L'Enchanteur

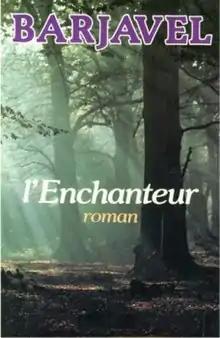
First edition cover

L'Enchanteur ("the wizard") is a 1984 novel by the French writer René Barjavel. It tells the story of the Knights of the Round Table and the quest for the Holy Grail from the perspective of Merlin and his relationship with Viviane. Barjavel had studied the material on the Grail legend extensively. He added several new concepts to the backstory of the grail, placing its origin to the time of Adam and Eve. According to the novel, Eve used the cup to collect Adam's blood from the wound created when his rib was removed.